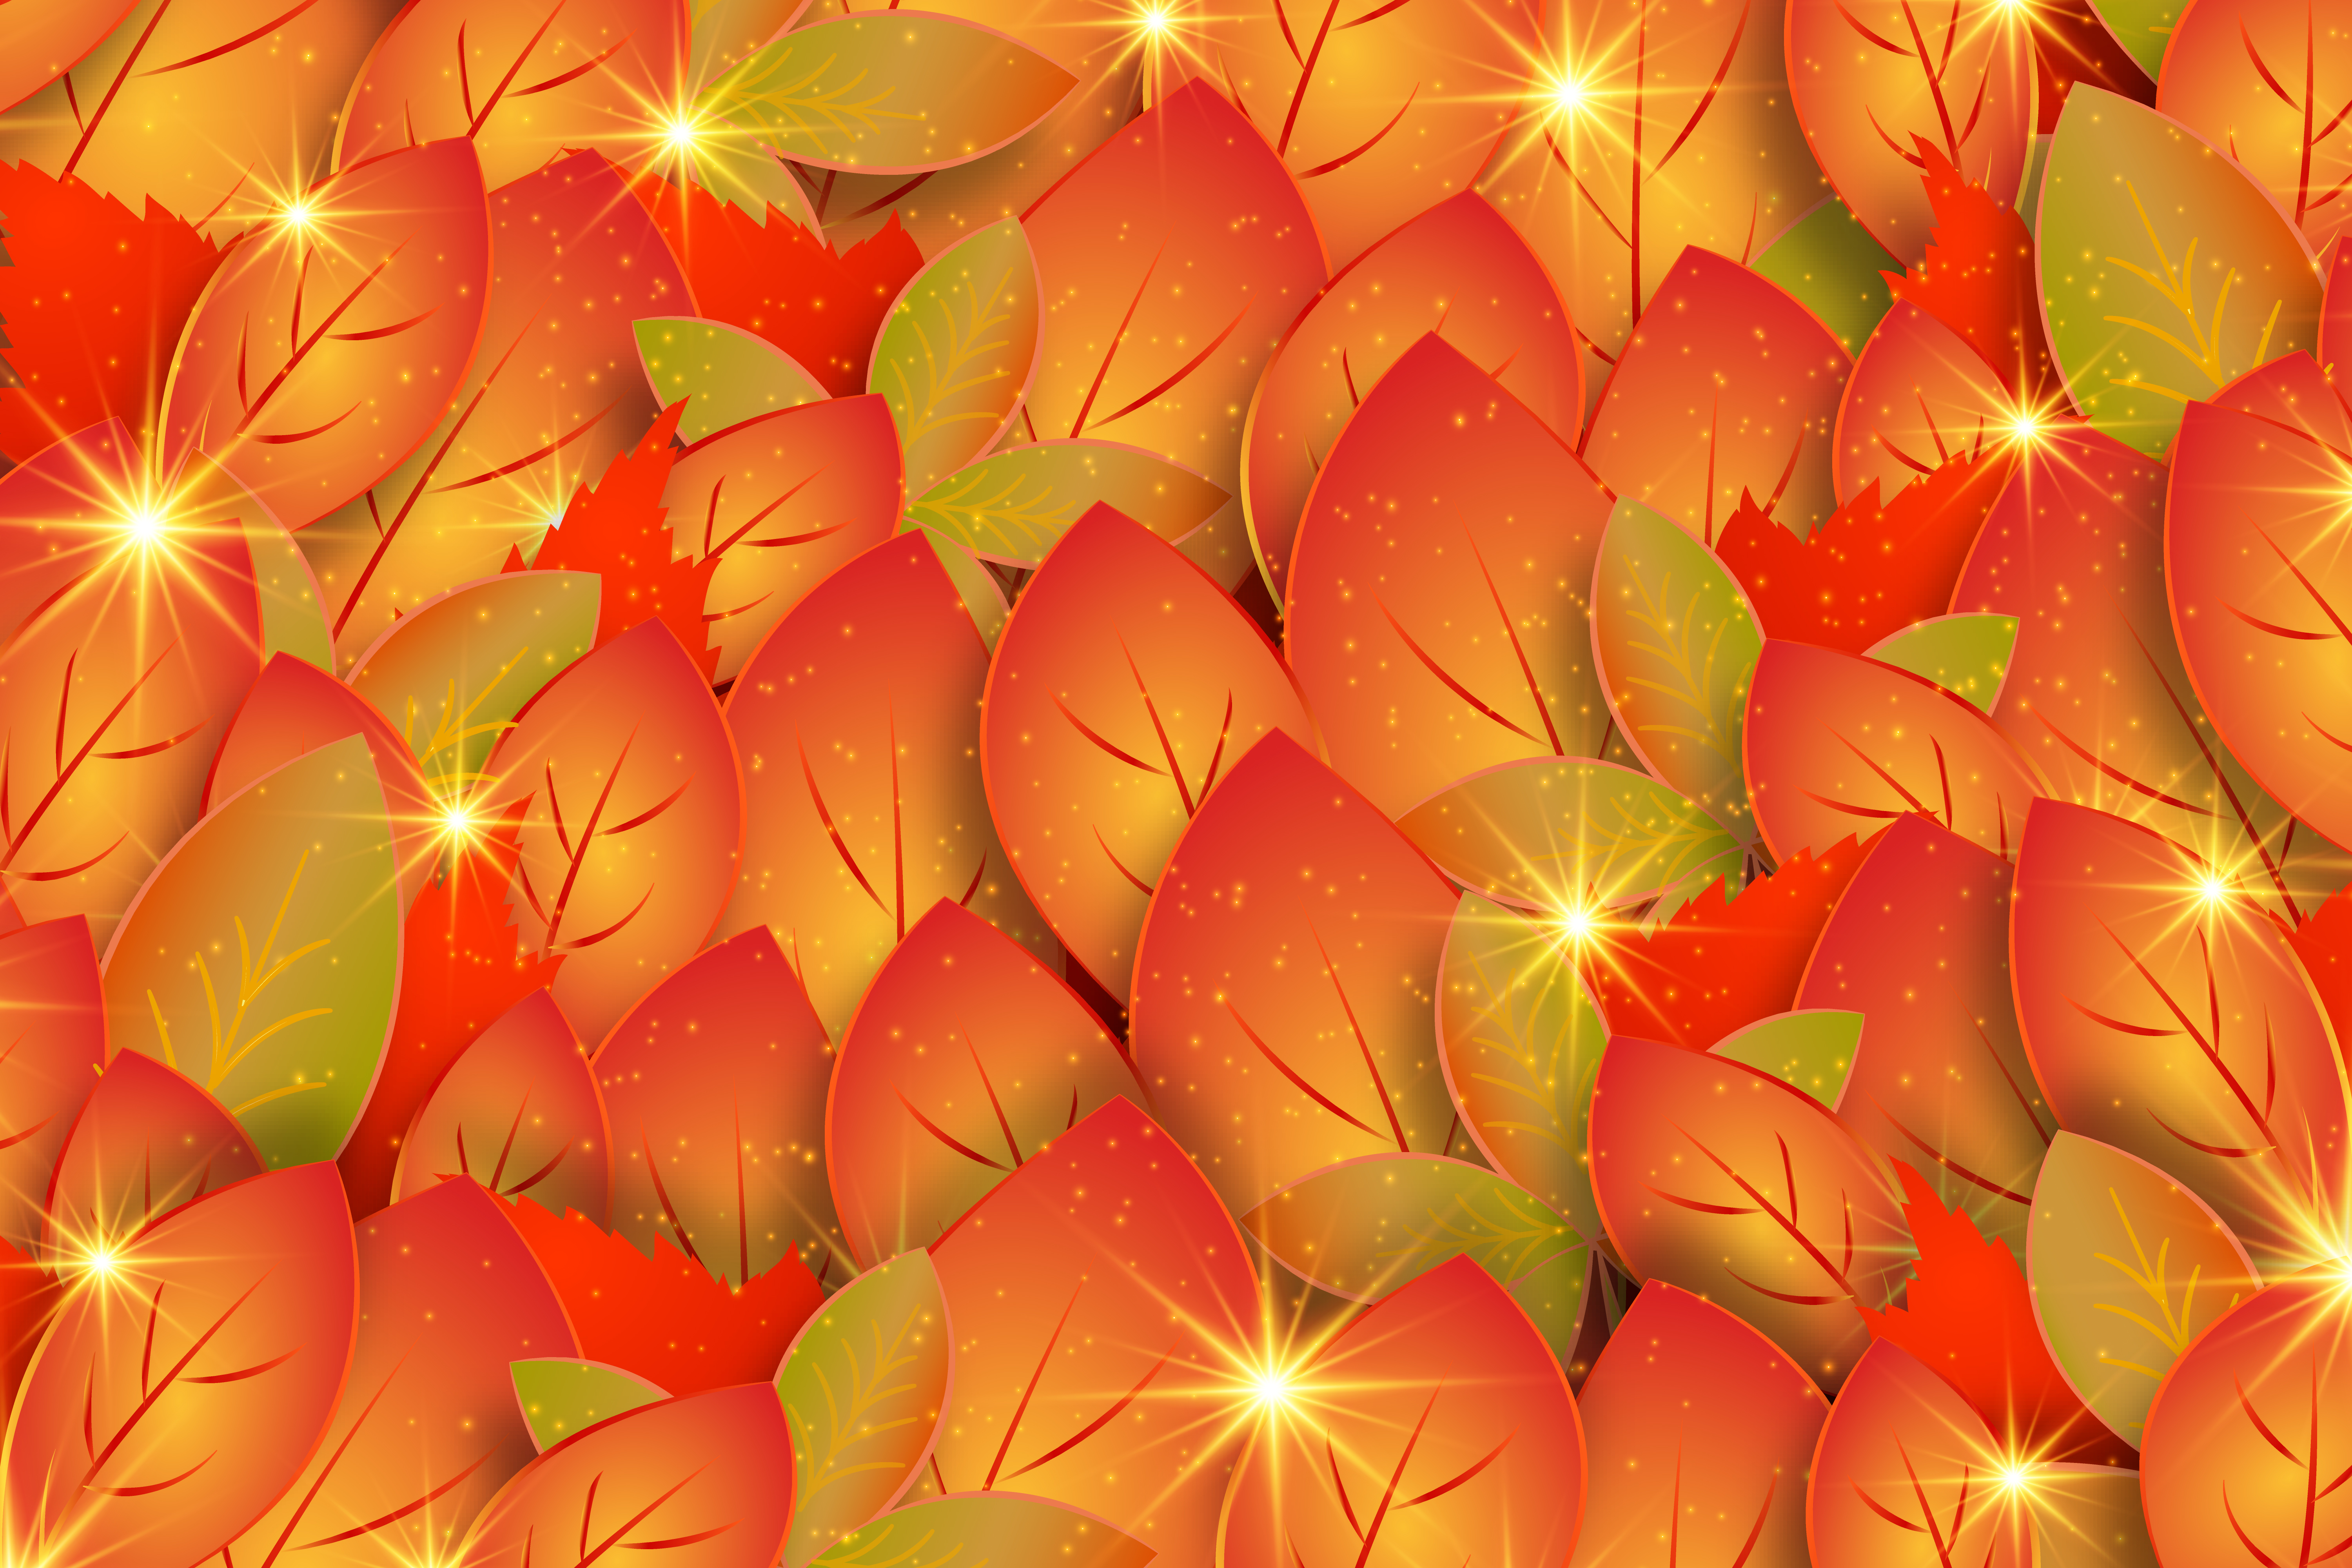
pattern, texture, thanksgiving, greetings, autumn, greeting, season, decoration, holiday, color, brown, fall, design, decorative, copyspace, celebration, leaves, happy, frame, background, ornament, orange, red, yellow, peach, petal, plant, fractal art, flower